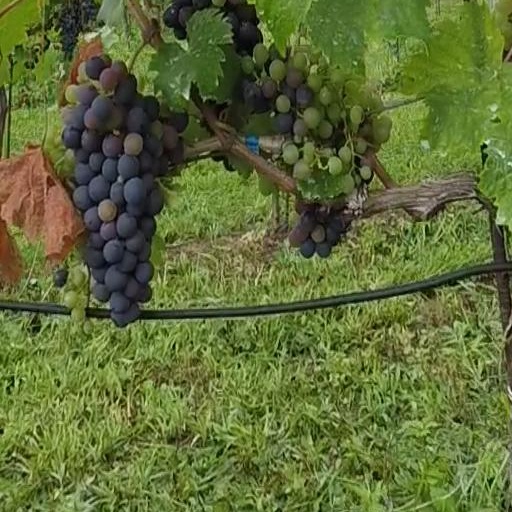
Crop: grape